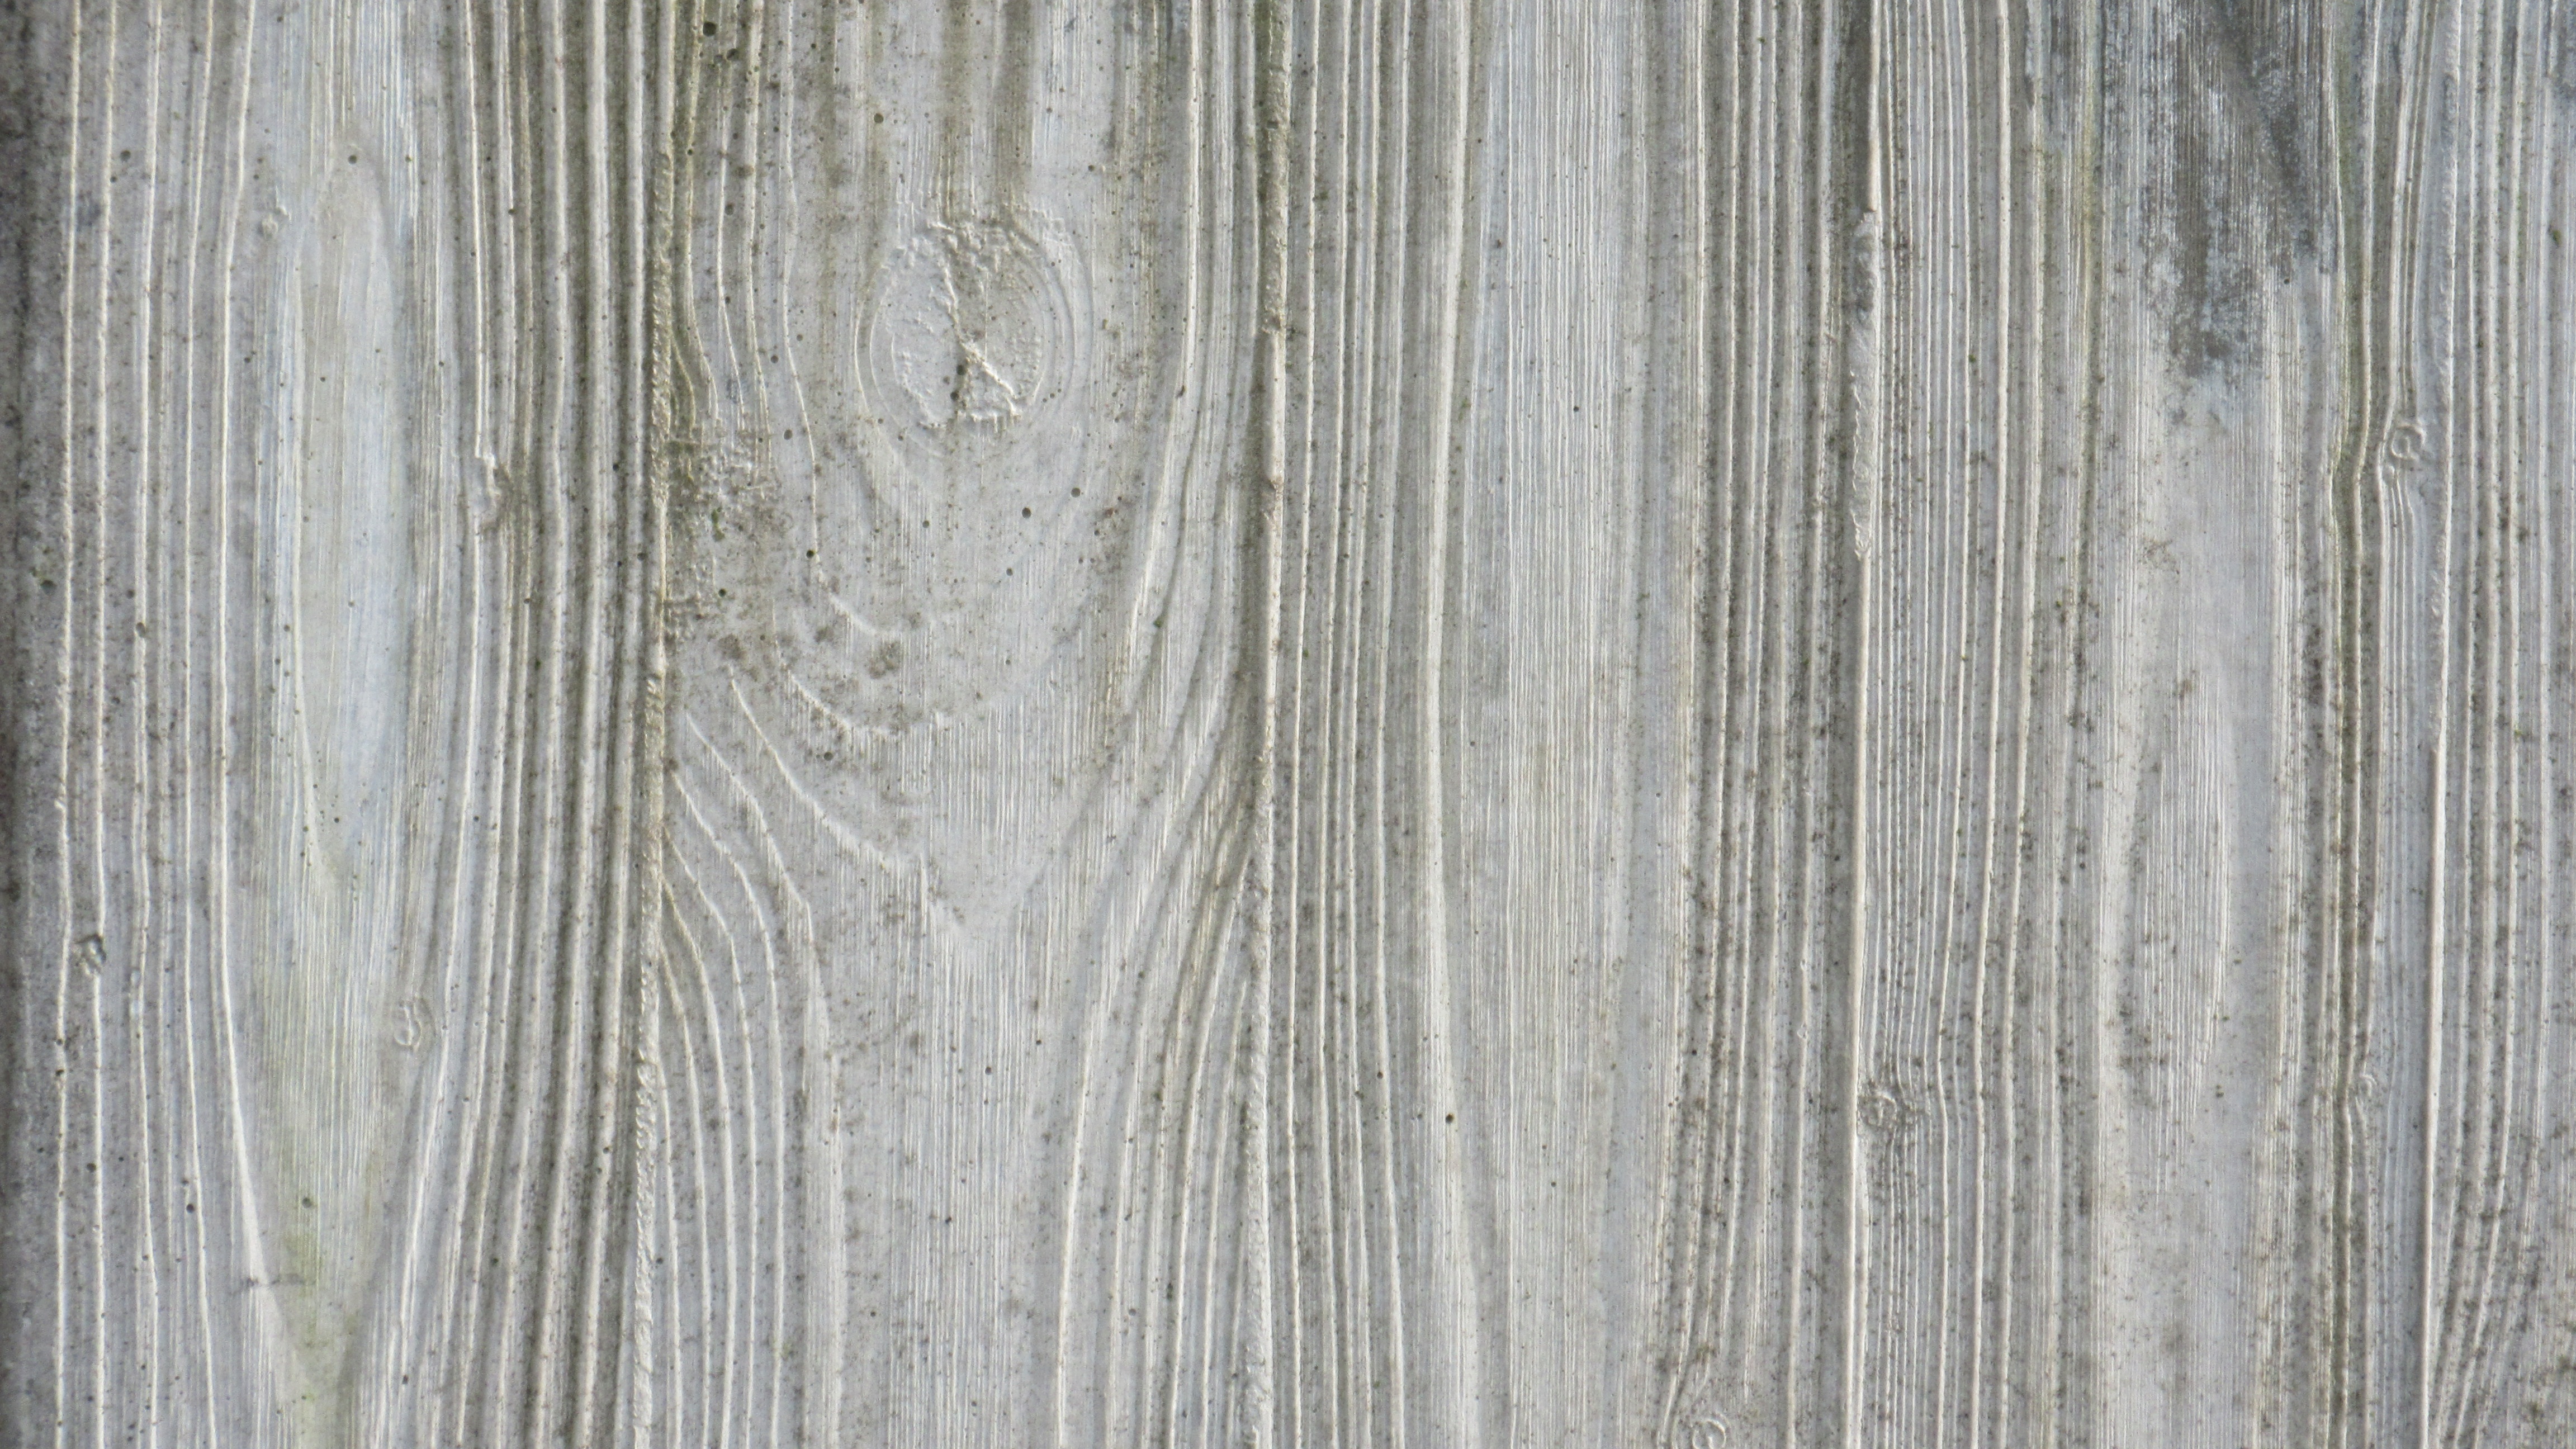
structure, wood, texture, floor, wall, pattern, tile, close, material, concrete, surface, interior design, concrete wall, hardwood, relief, flooring, reprint, wood flooring, rauh, laminate flooring, wood stain